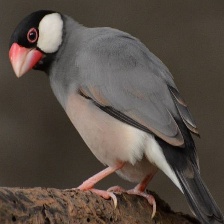
Species: JAVA SPARROW
Scientific name: LONCHURA ORYZIVORA